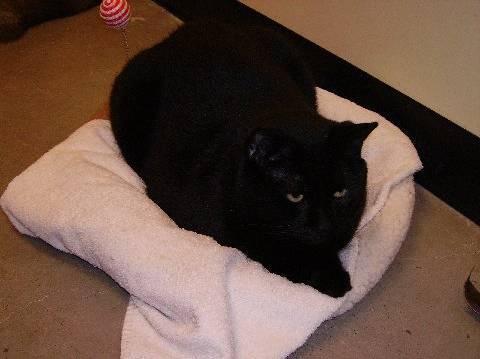
cat